Pinus roxburghii

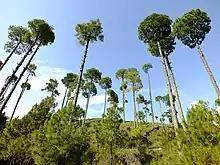
"Pinus roxburghii" trees in Murree, Pakistan

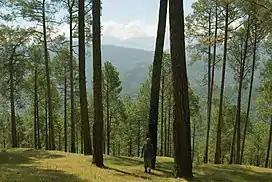
"P. roxburghii" forest in Uttarakhand, India

The native range extends from Tibet in China and Afghanistan through Pakistan, across northern India (in Jammu and Kashmir, Himachal Pradesh, Uttarakhand, Sikkim and Arunachal Pradesh), Nepal and Bhutan, to Myanmar. It generally occurs at lower altitudes than other pines in the Himalayas, from , occasionally up to . The other Himalayan pines are "P. wallichiana" (blue pine), "P. bhutanica" (Bhutan white pine), "P. armandii" (Chinese white pine), "P. gerardiana" (chilgoza pine), "P. densata" (Sikang pine) and "P. kesiya" (Khasi pine).